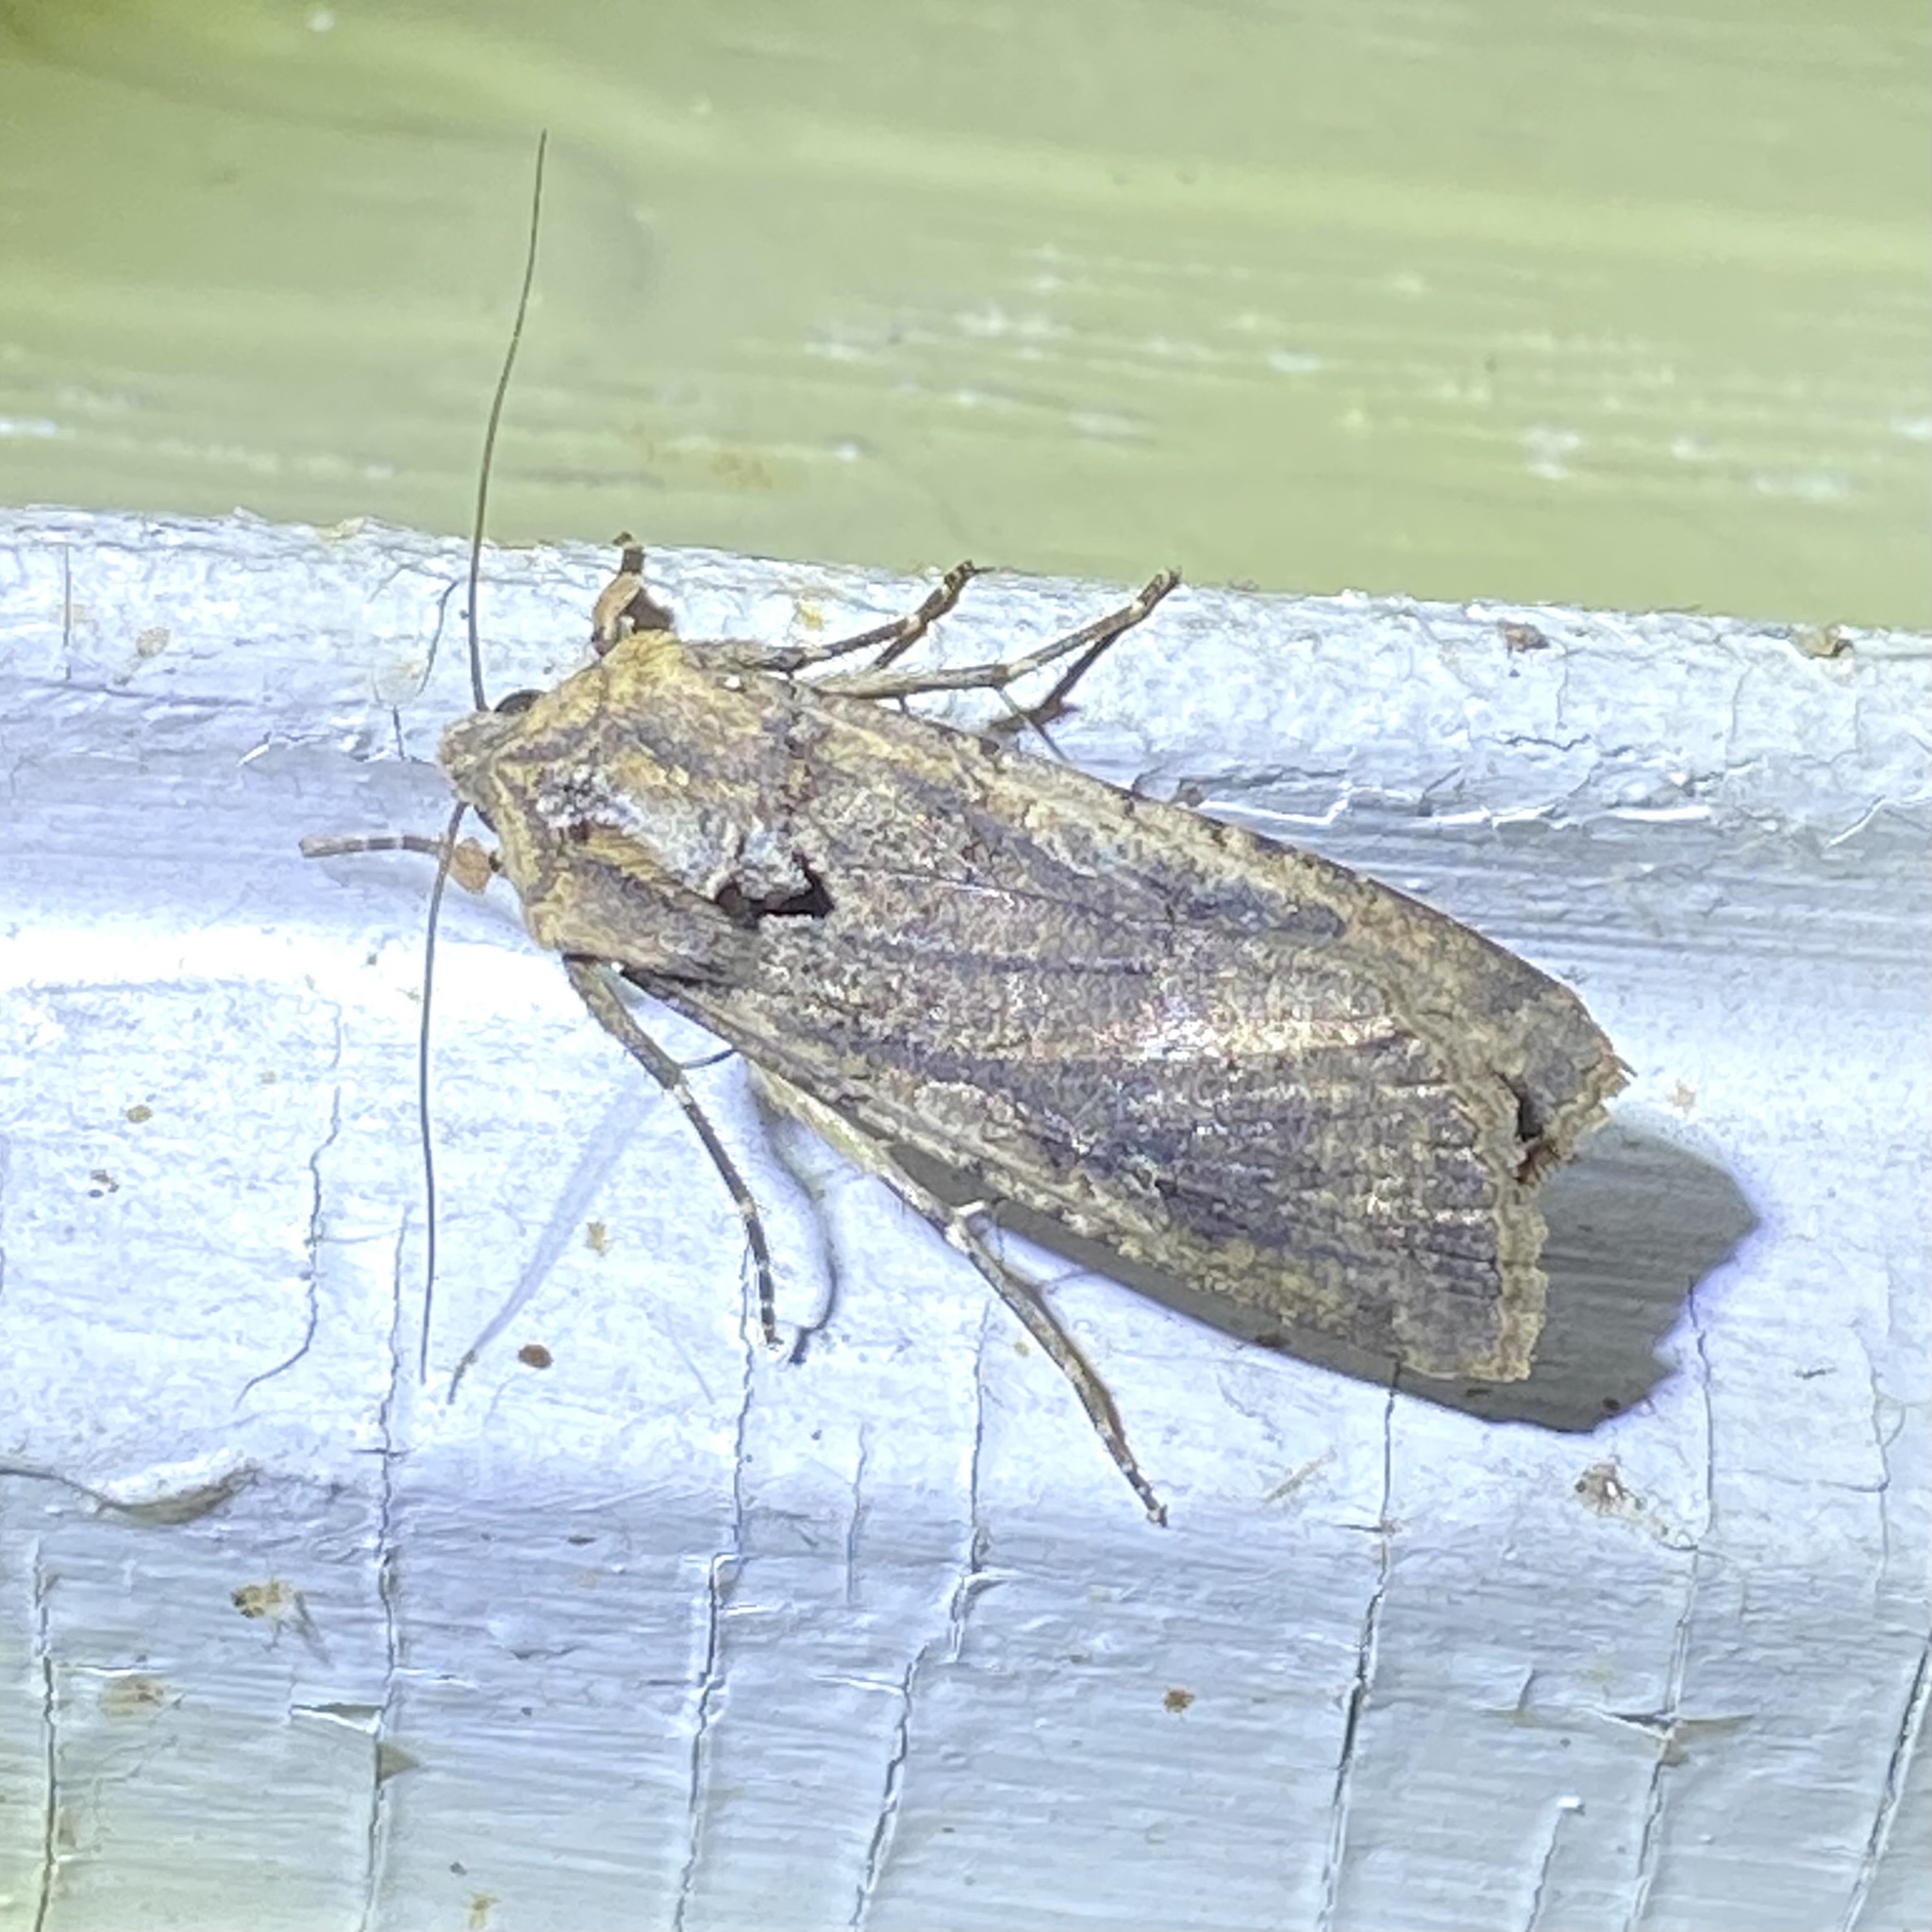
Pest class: cutworms